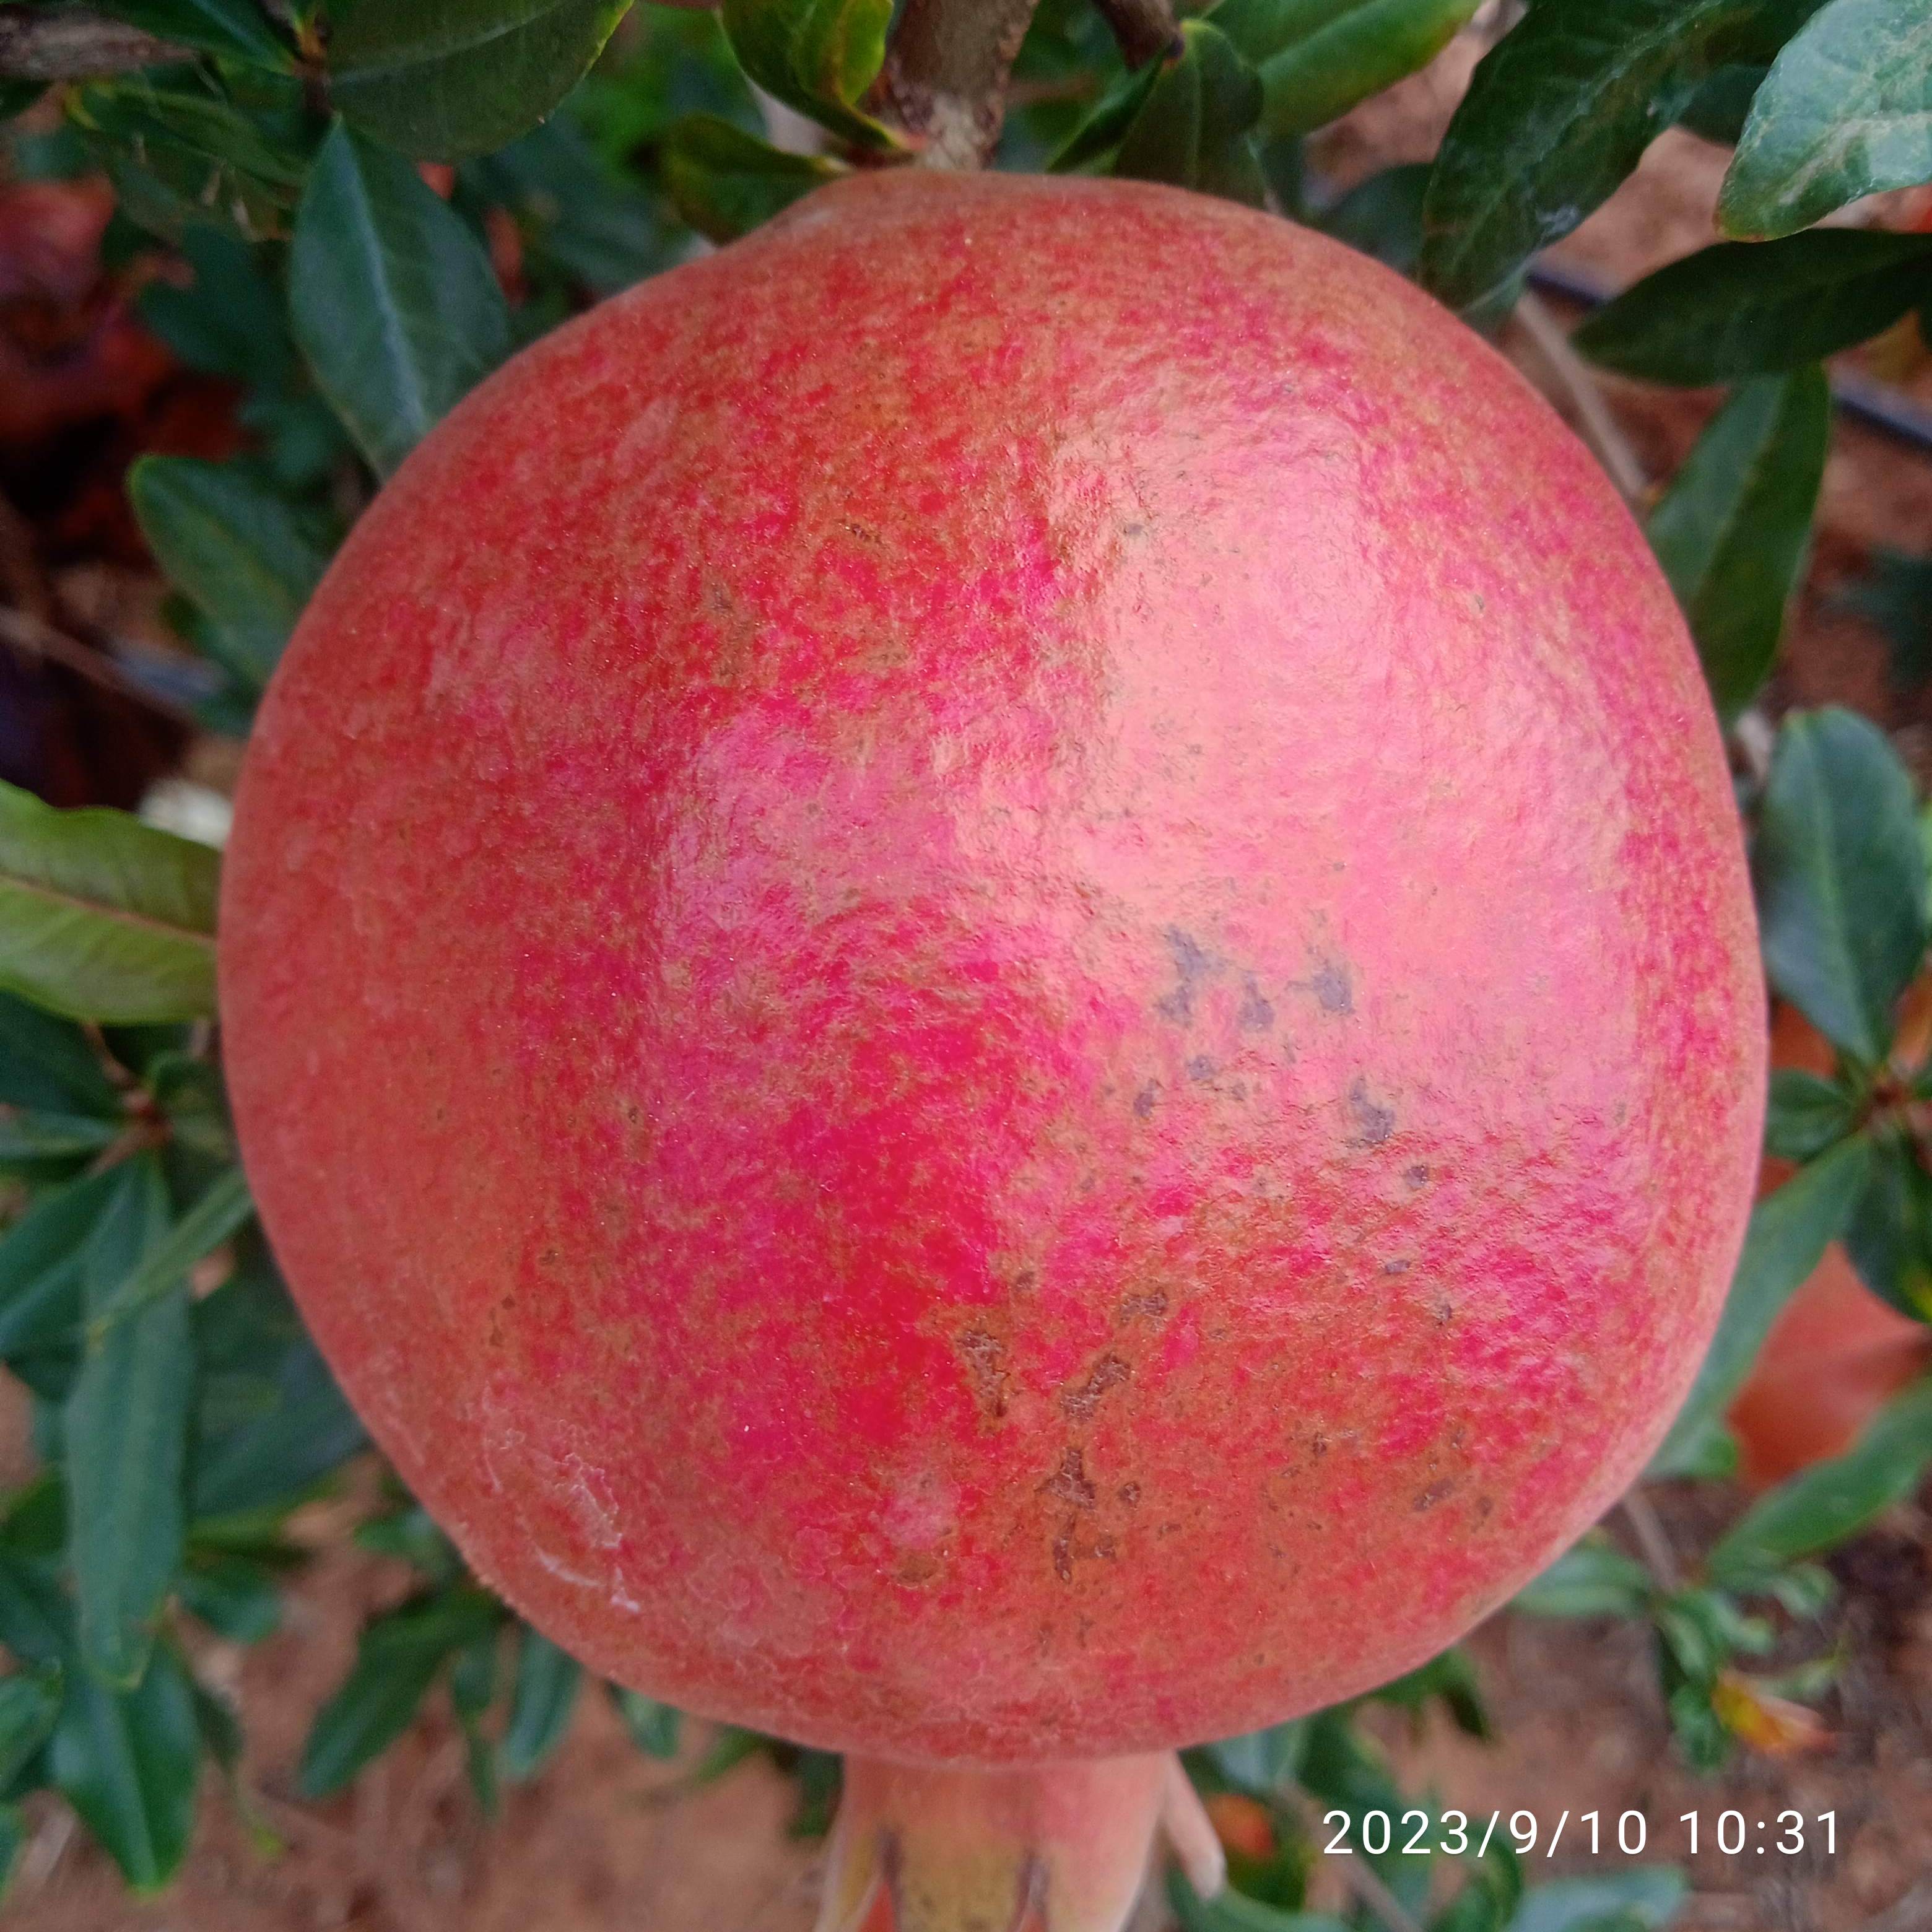
Label: Healthy